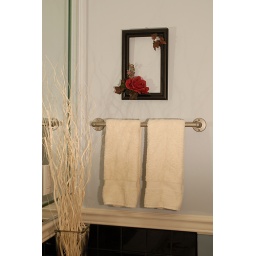
The framed classic red rose hangs well in a bathroom setting.